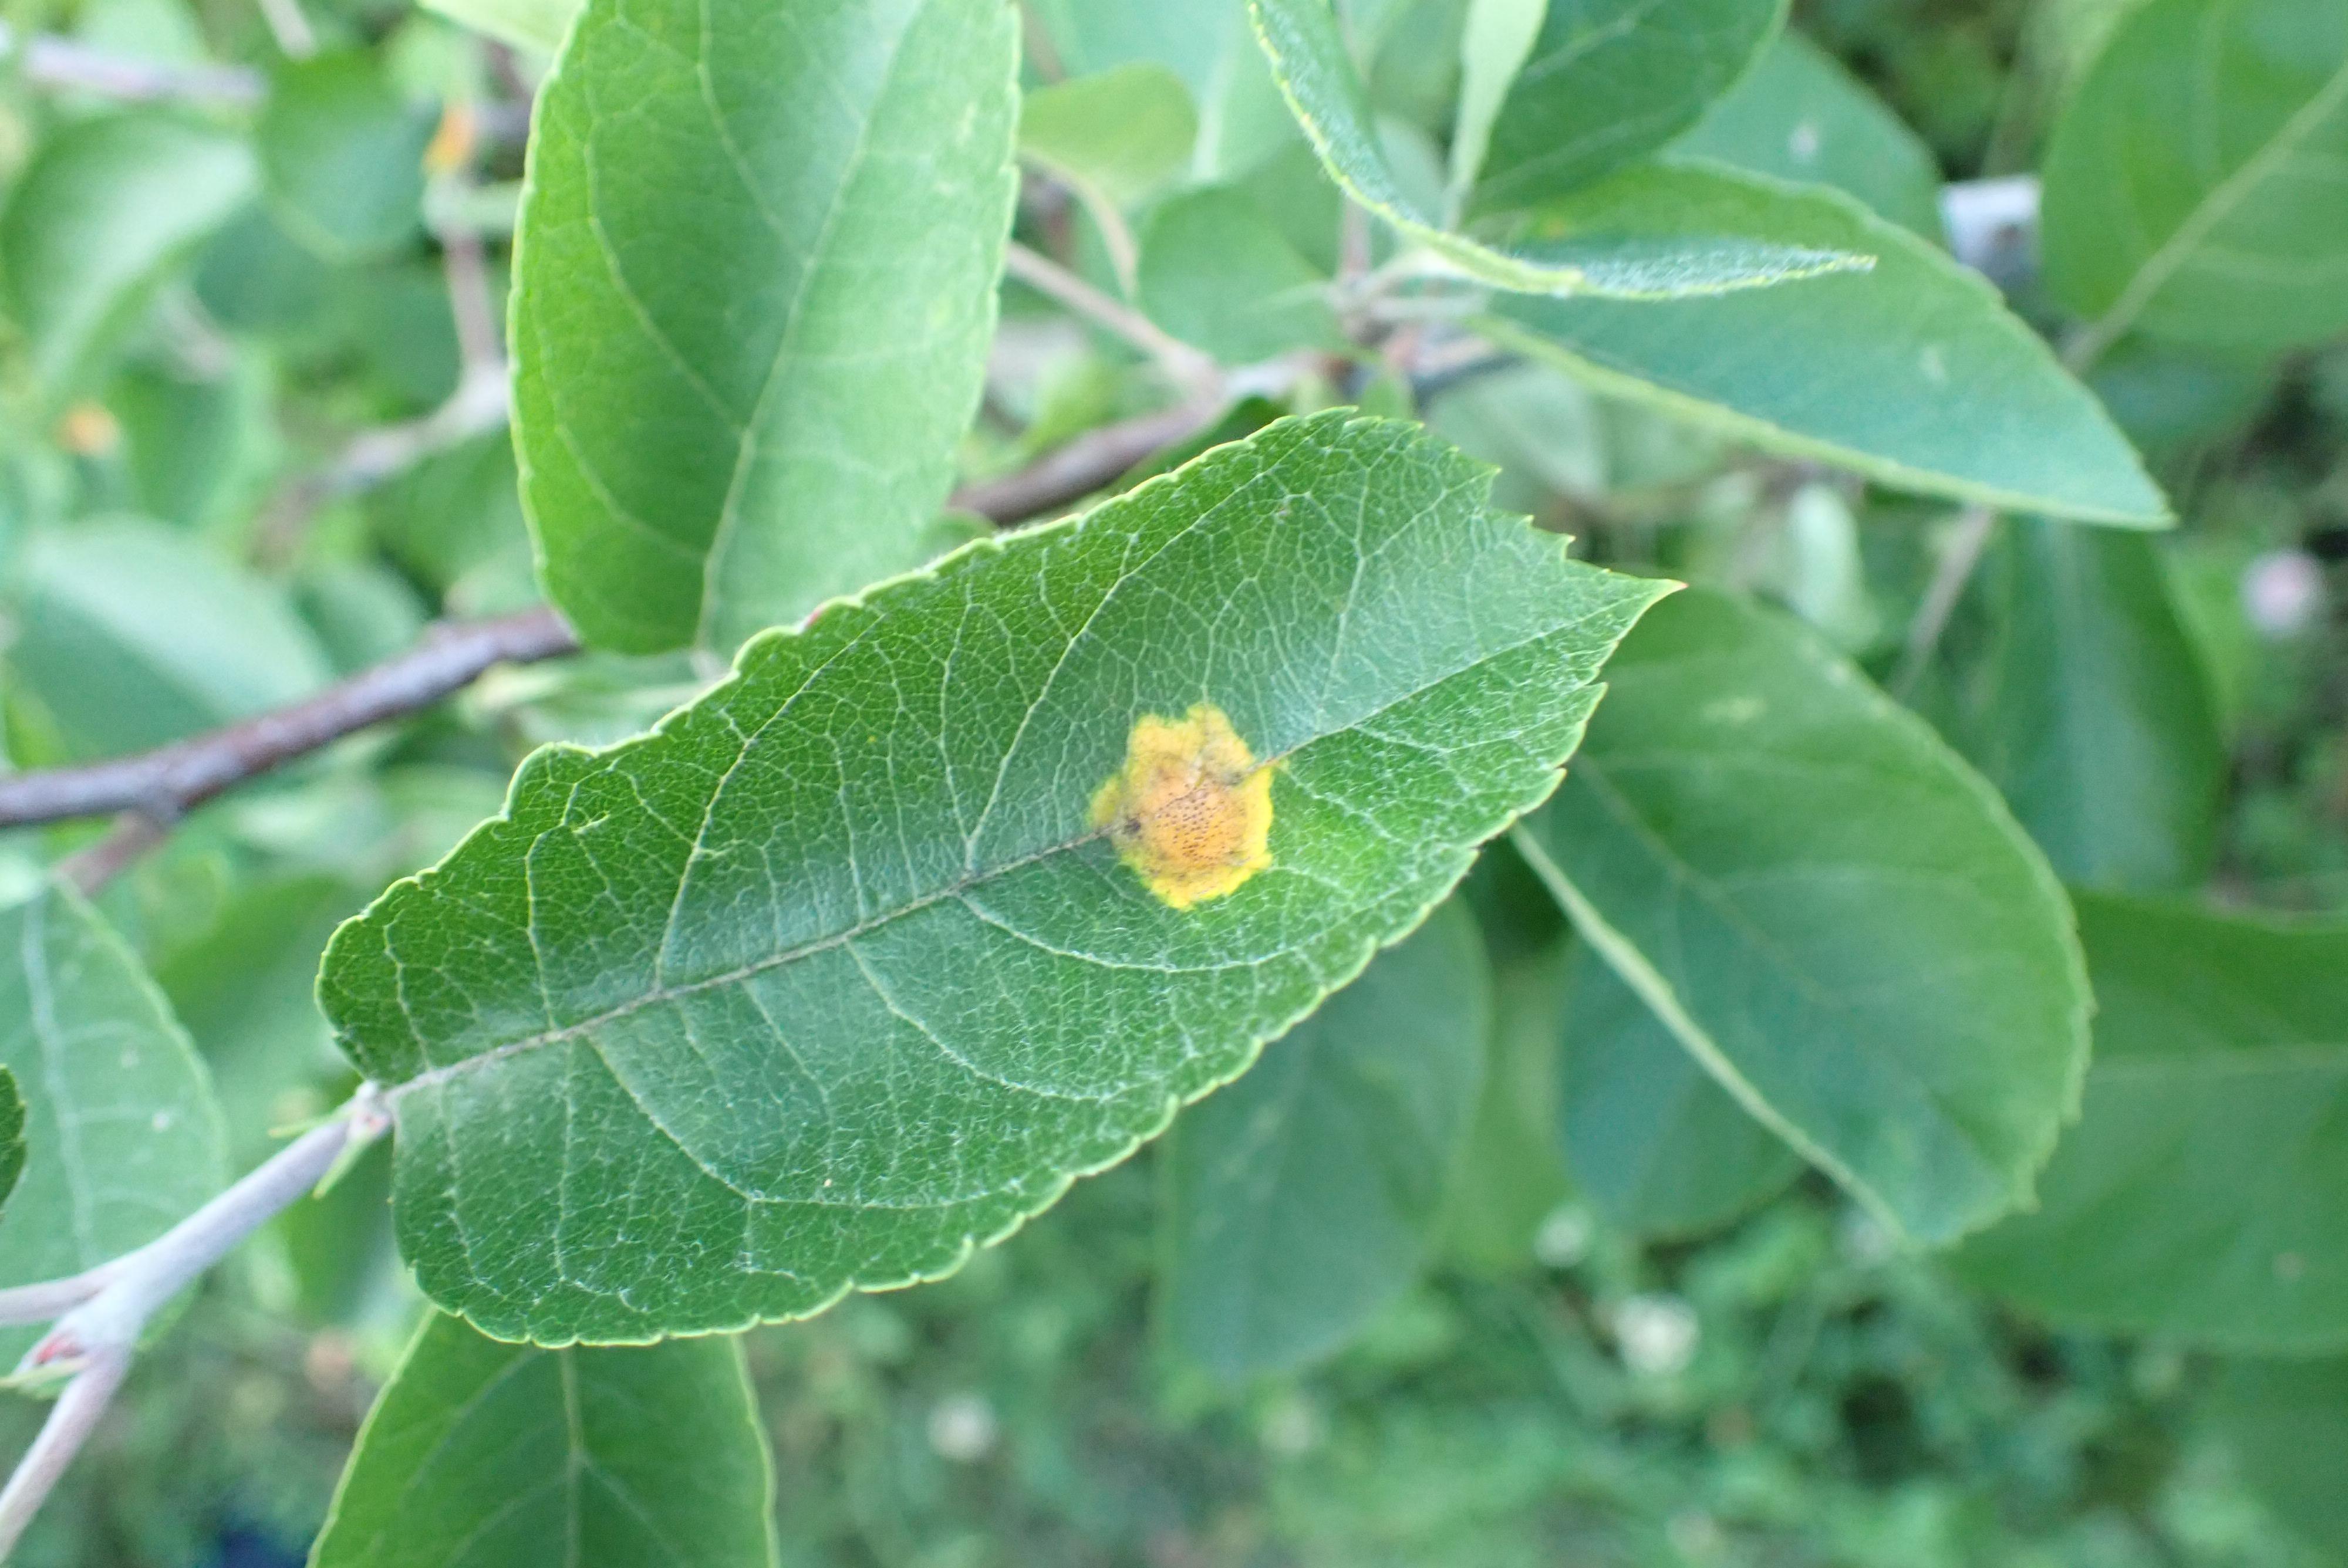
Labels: rust